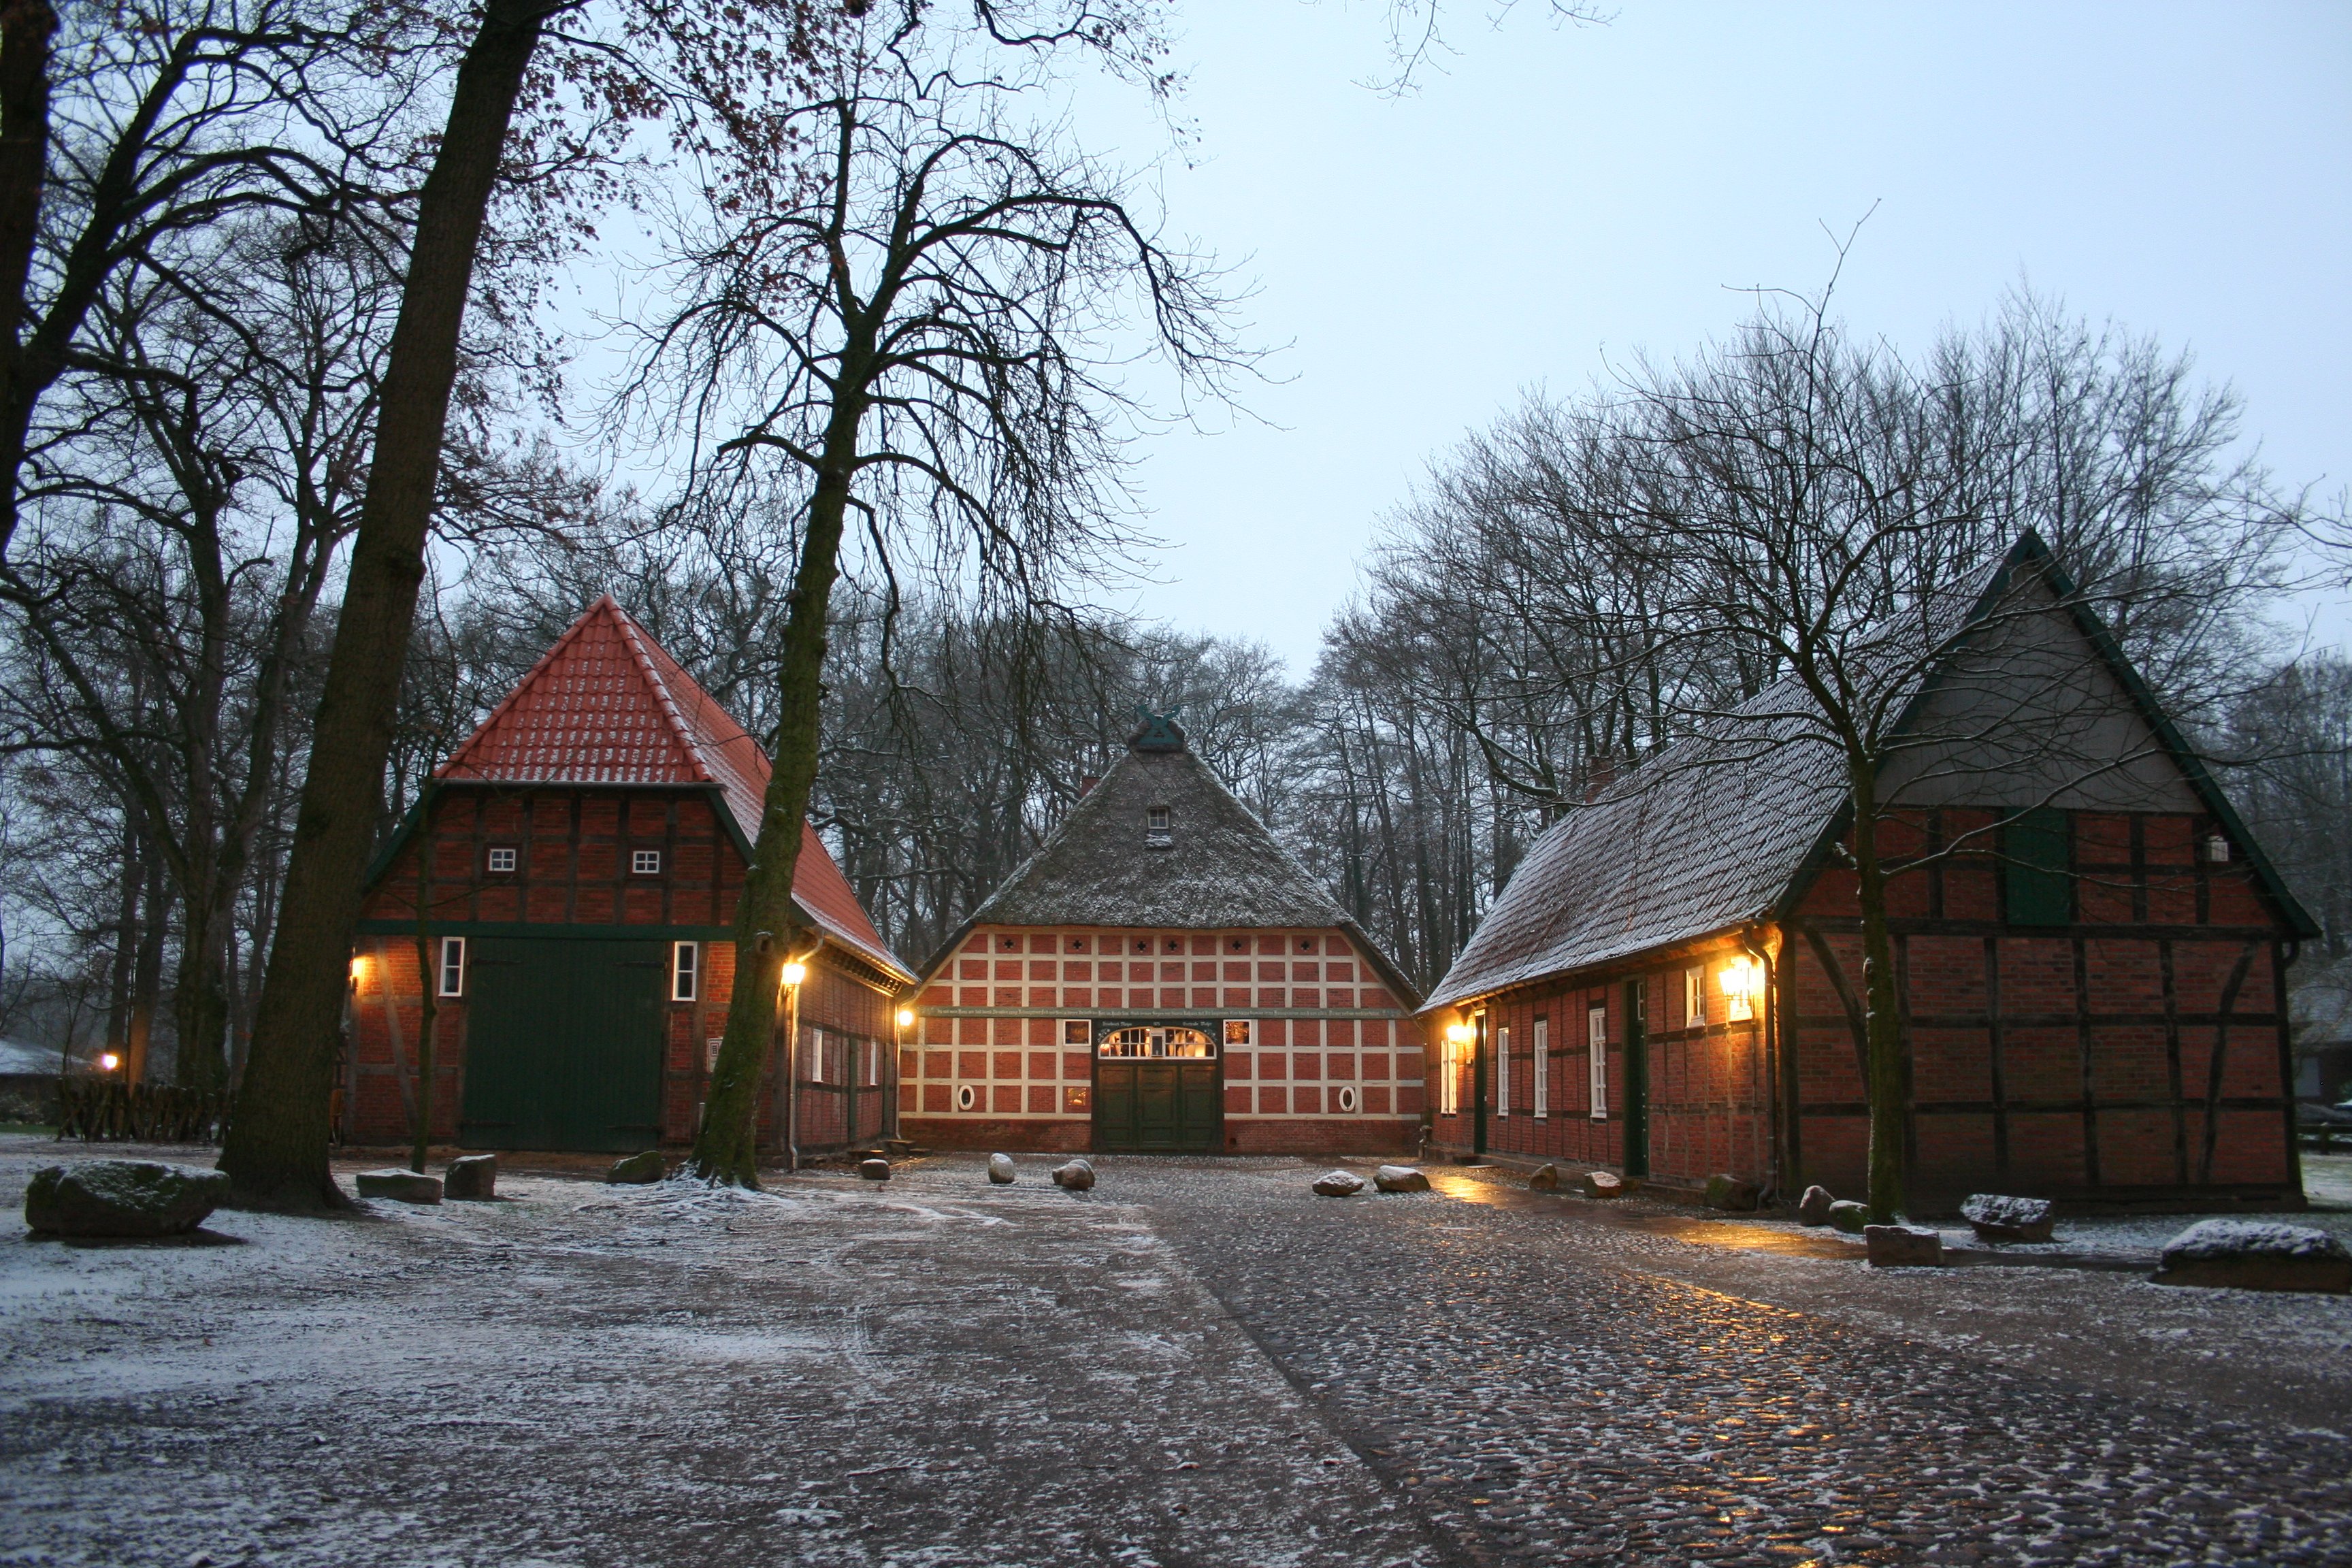
snow, winter, farm, house, building, barn, home, hut, cottage, weather, season, thatched roof, farmhouse, estate, log cabin, fachwerkhaus, rural area, residential area, heimathaus